Kansas v. Carr

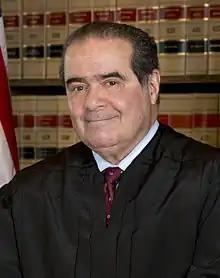
Antonin Scalia, who authored his final majority opinion

Writing for a majority of the Court, Justice Antonin Scalia held that the Eighth Amendment to the United States Constitution does not require courts in capital cases to instruct juries about the burden of proof for establishing mitigating evidence; therefore, the trial courts in this case were under no obligation to inform jurors that "mitigating circumstances "need not" be proved beyond a reasonable doubt". Because the jury instructions in this case told jurors to "consider "any" mitigating factor", Justice Scalia concluded that "[j]urors would not have misunderstood these instructions to prevent their consideration of constitutionally relevant evidence". Justice Scalia also concluded that in light of the evidence presented at trial, the joint trial of defendants "did not render the sentencing proceedings fundamentally unfair". Justice Scalia then ordered the case remanded back to the Kansas state court for reconsideration.